Martinsville, Virginia

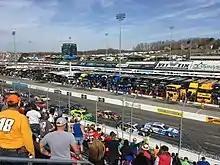
2019 STP 500 at Martinsville Speedway

The city is served by Martinsville City Public Schools. There are five public schools in Martinsville: